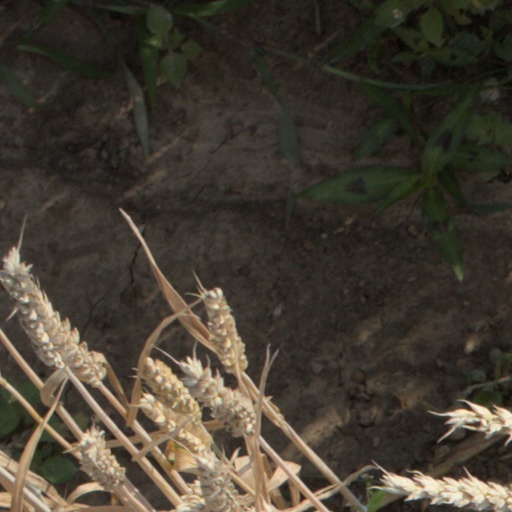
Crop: wheat